John of Islay, Earl of Ross

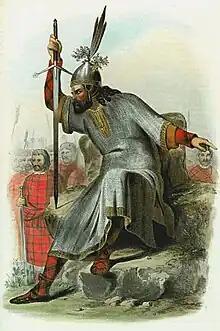
MacDonald, "The Lord of the Isles" – a romanticised Victorian illustrator's impression

Soon after his disgrace Sir James took refuge with his son-in-law. John at once rose in revolt, taking the royal castles of Inverness, Urquhart and Ruthven, perhaps less to show his support for the Livingstones than to remind the king of his own power in the north.